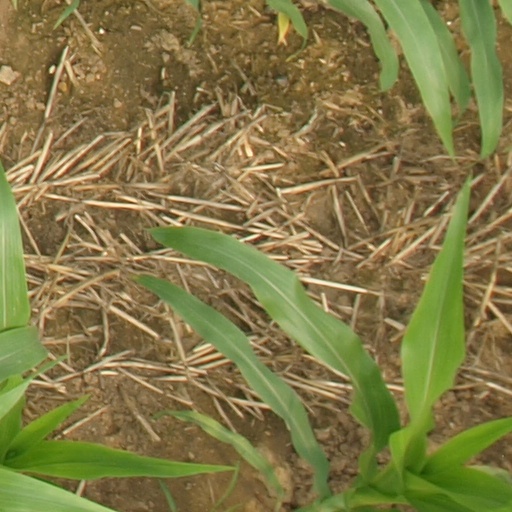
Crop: maize; corn